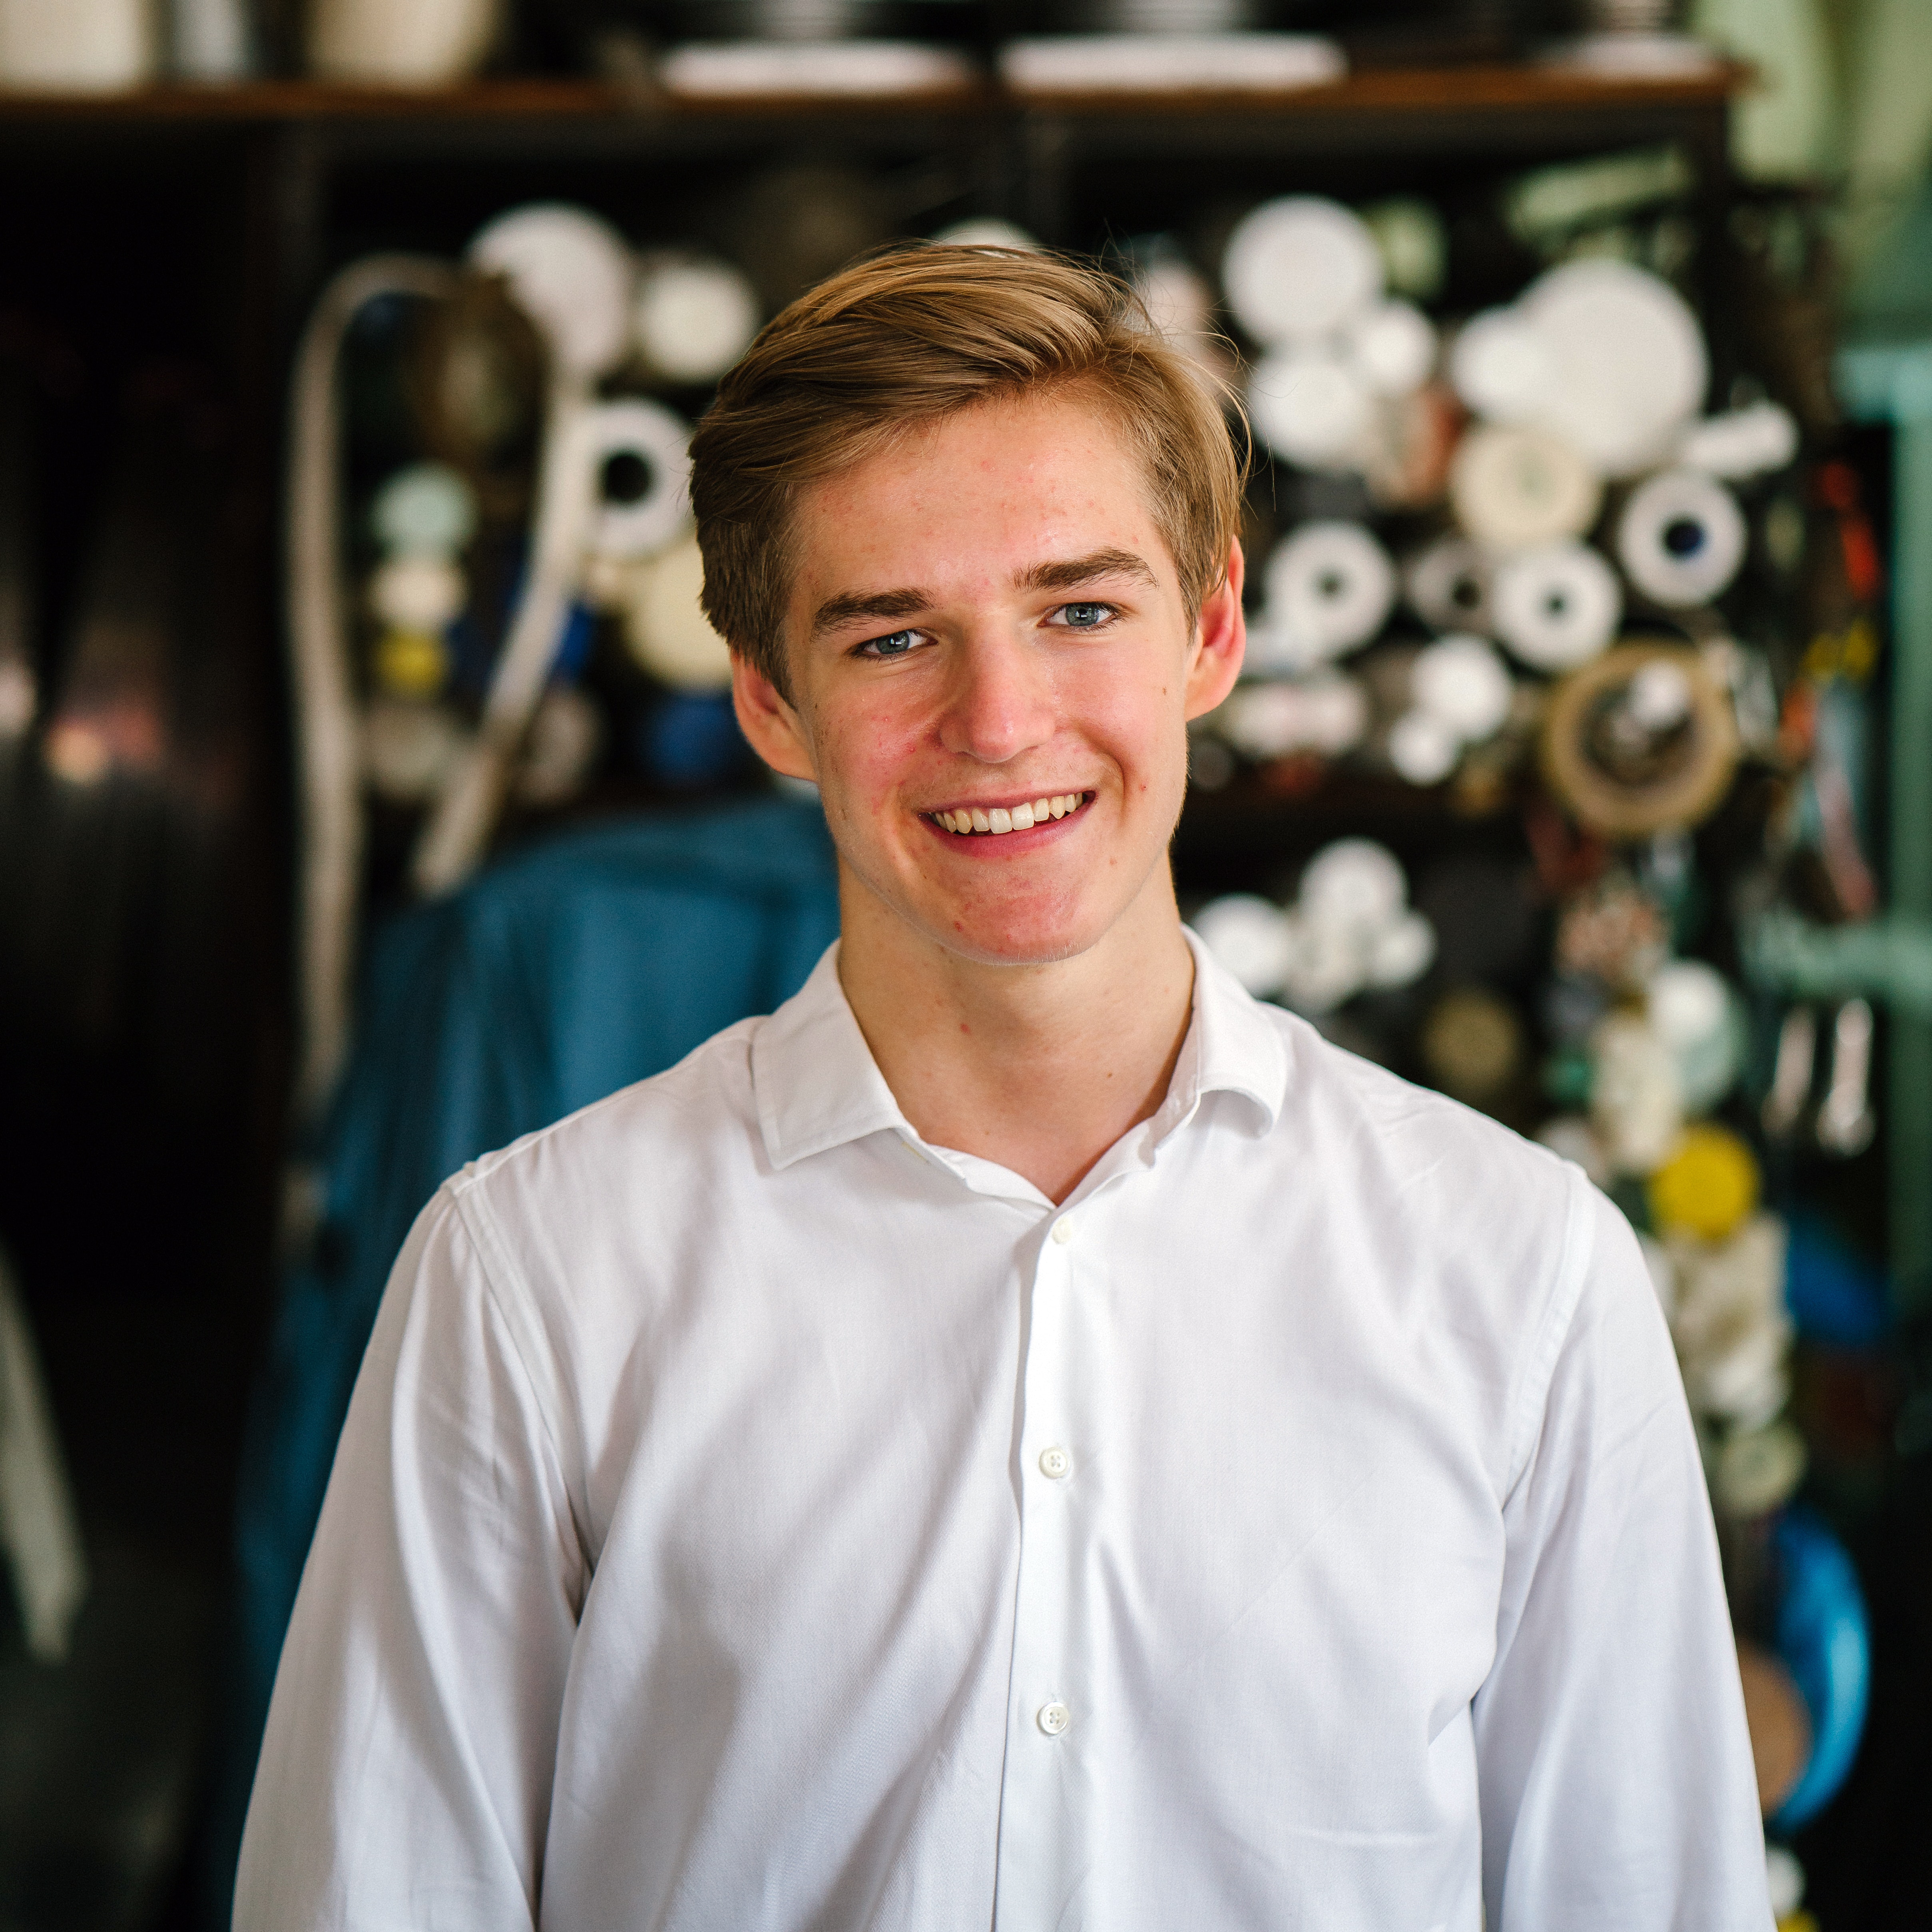
white collar worker, smile, job, portrait photography